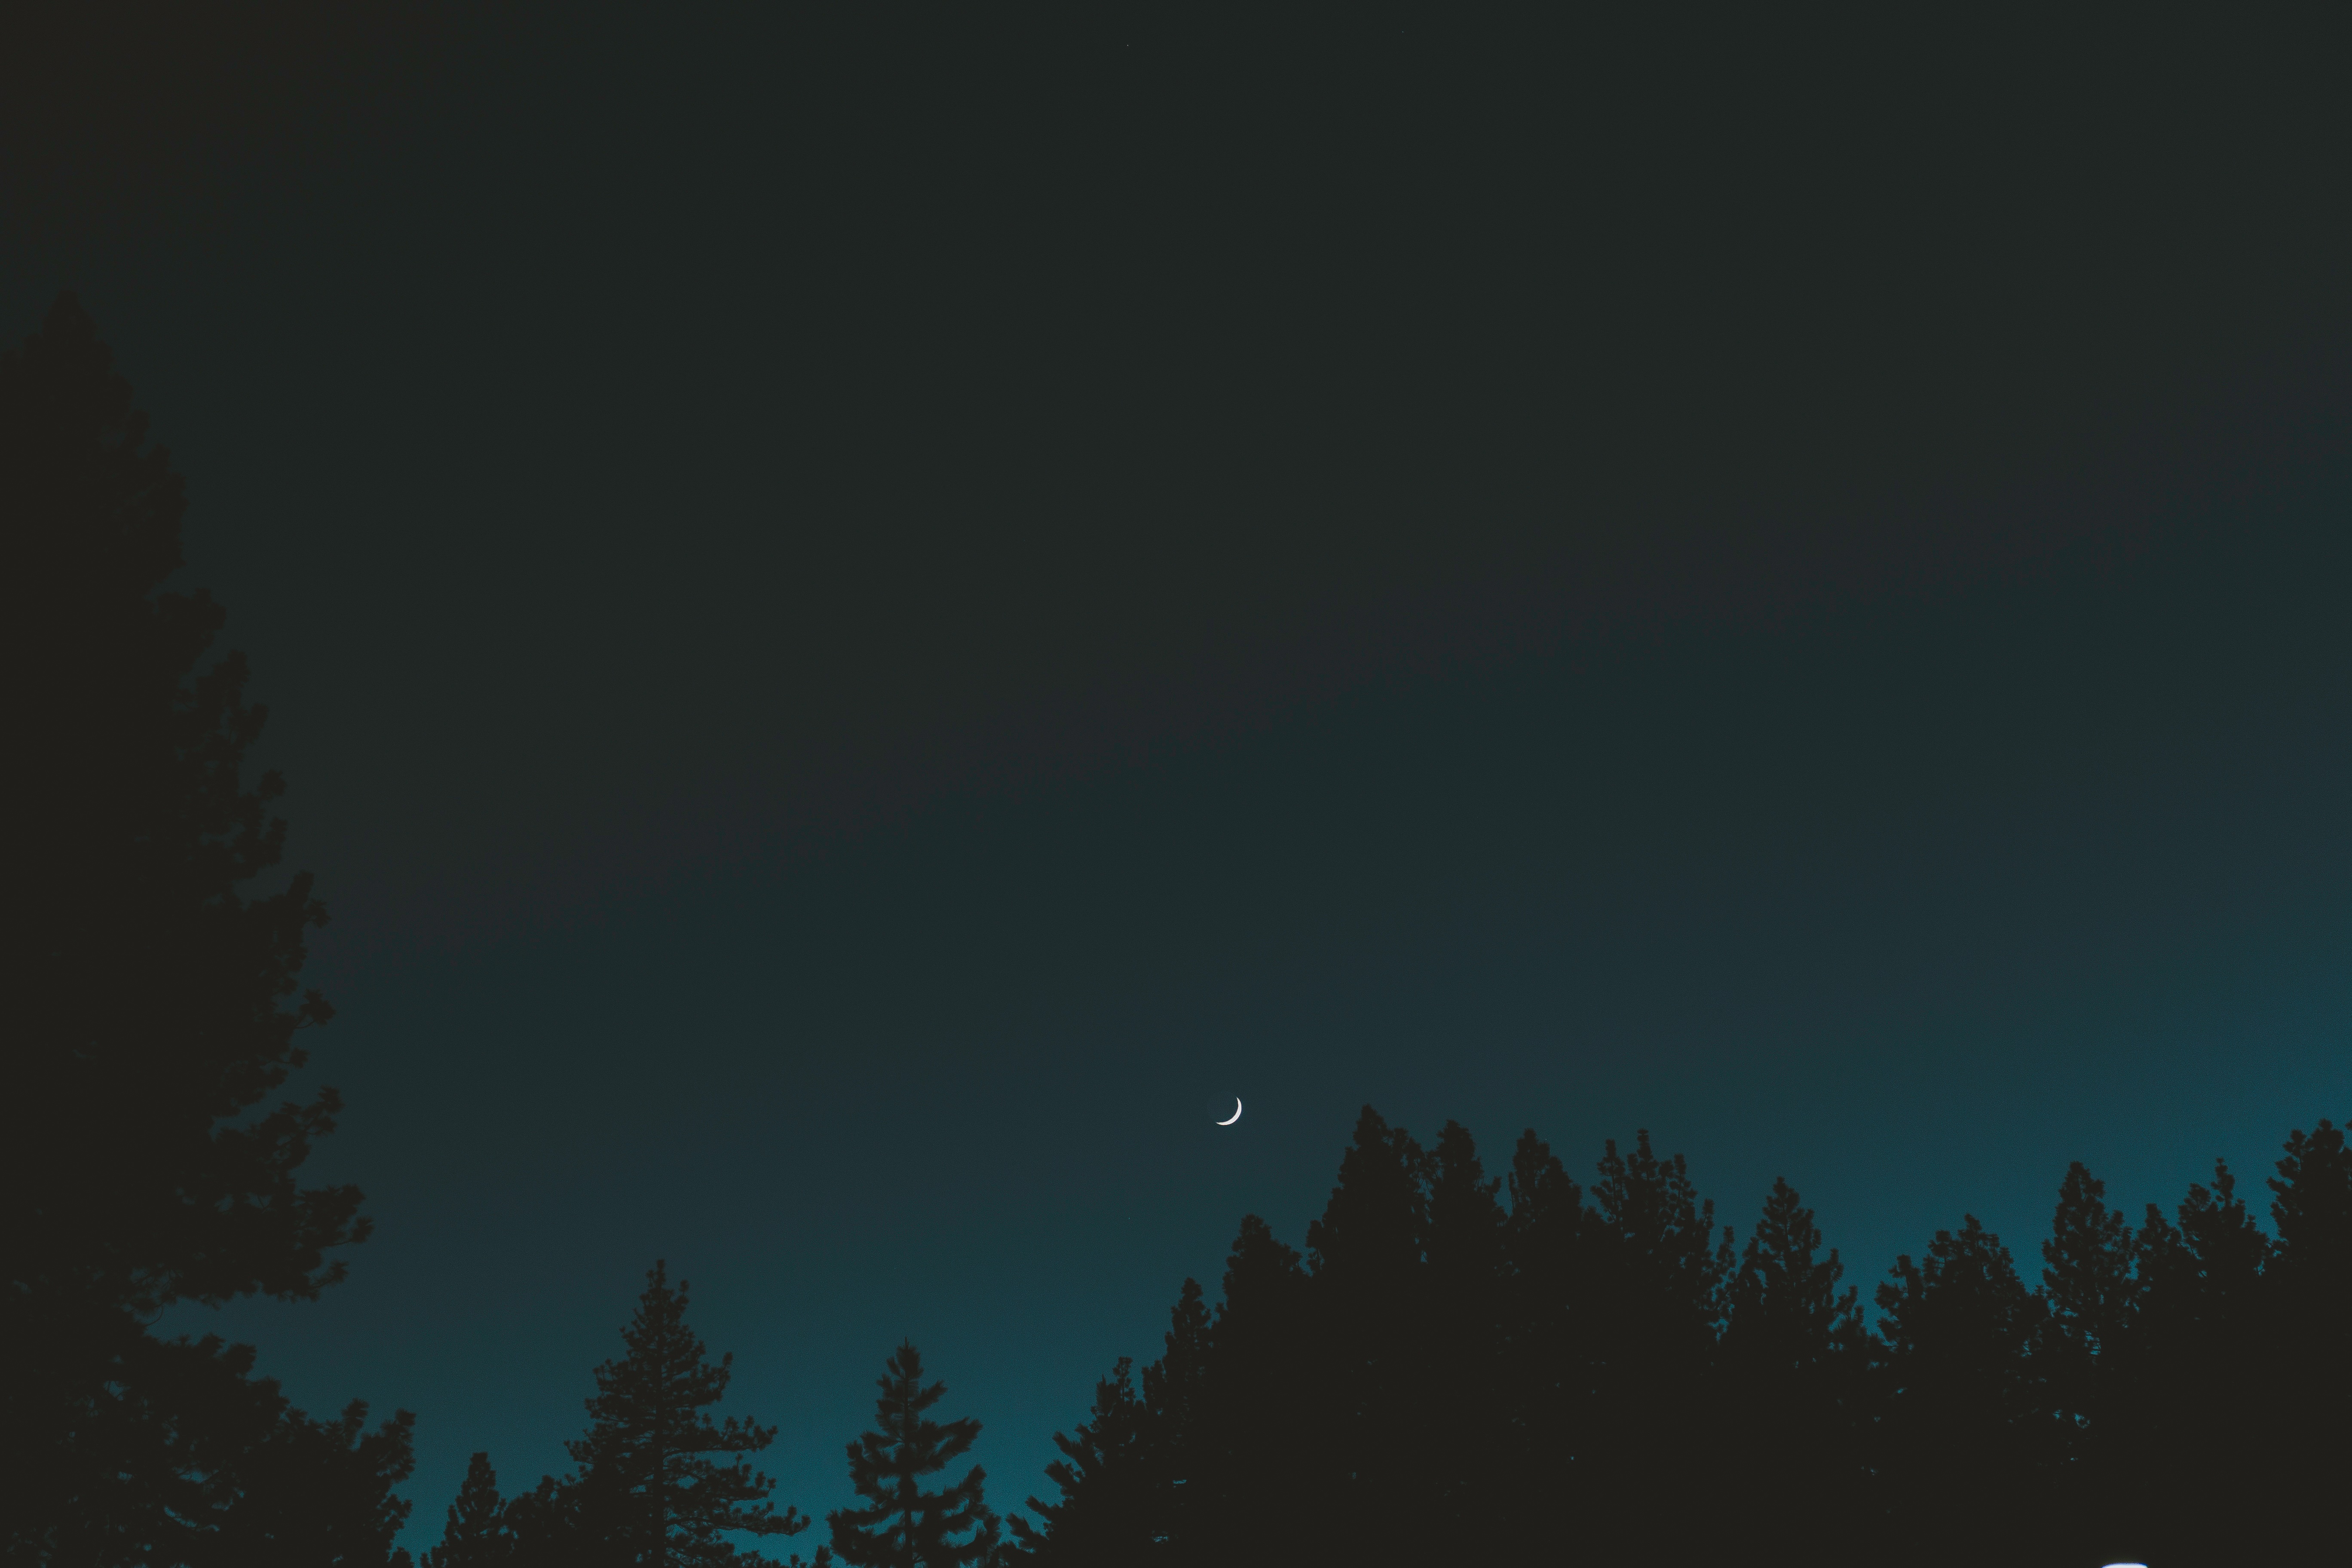
cloud, sky, night, atmosphere, darkness, aurora, moonlight, midnight, atmospheric phenomenon